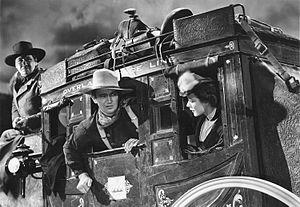
John Wayne [ d͡ʒɑn weɪn], pseudonyme de Marion Mitchell Morrison, est un acteur, réalisateur et producteur américain né le 26 mai 1907 à Winterset et mort le 11 juin 1979 à Los Angeles.
La Chevauchée fantastique est un western américain de John Ford, sorti en 1939. C'est la première collaboration entre John Wayne et le réalisateur pour ce film qui fut un tremplin pour les deux hommes.